Legazpi, Albay

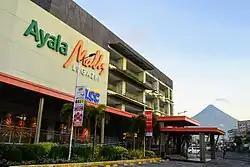
Ayala Malls Legazpi

On 23 January 1900, three companies of the U.S. 24th Infantry and two batteries of light artillery under Brig-Gen. William A. Kobbe landed at Legazpi to re-open the abaca port. About 800 Bicolano revolutionary troops led by Gen. José Ignacio Paua and Col. Antero Reyes contested the landing, fighting a day-long action on San Rafael Bridge that left 172 Filipino dead (including Reyes) and 12 wounded; U.S. casualties were 12 wounded. The skirmish is regarded by regional historians as the bloodiest single engagement of the Philippine–American War in Bicol. A granite obelisk, the Battle of Legazpi Pylon, now stands at the present Rizal St–Quezon Ave. intersection to mark the site.